Shavam

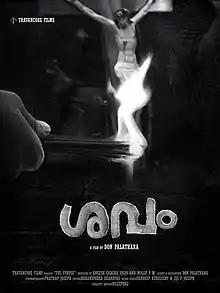
Film poster

Shavam: The Corpse is a 2015 Indian Malayalam-language experimental black-comedy film, written and directed by Don Palathara, in his feature directorial debut. The film was shot entirely in black-and-white. It was released on 28 November 2015.